The Hopes of Blind Alley

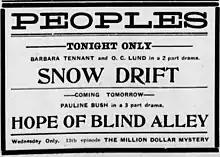
Newspaper advertisement

The Hopes of Blind Alley is a 1914 American silent drama film directed (and co-written) by Allan Dwan and featuring Murdock MacQuarrie, Pauline Bush and Lon Chaney. A still exists showing Lon Chaney as the Italian statuette vendor. The film is now considered to be lost.